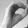
ASL letter: O